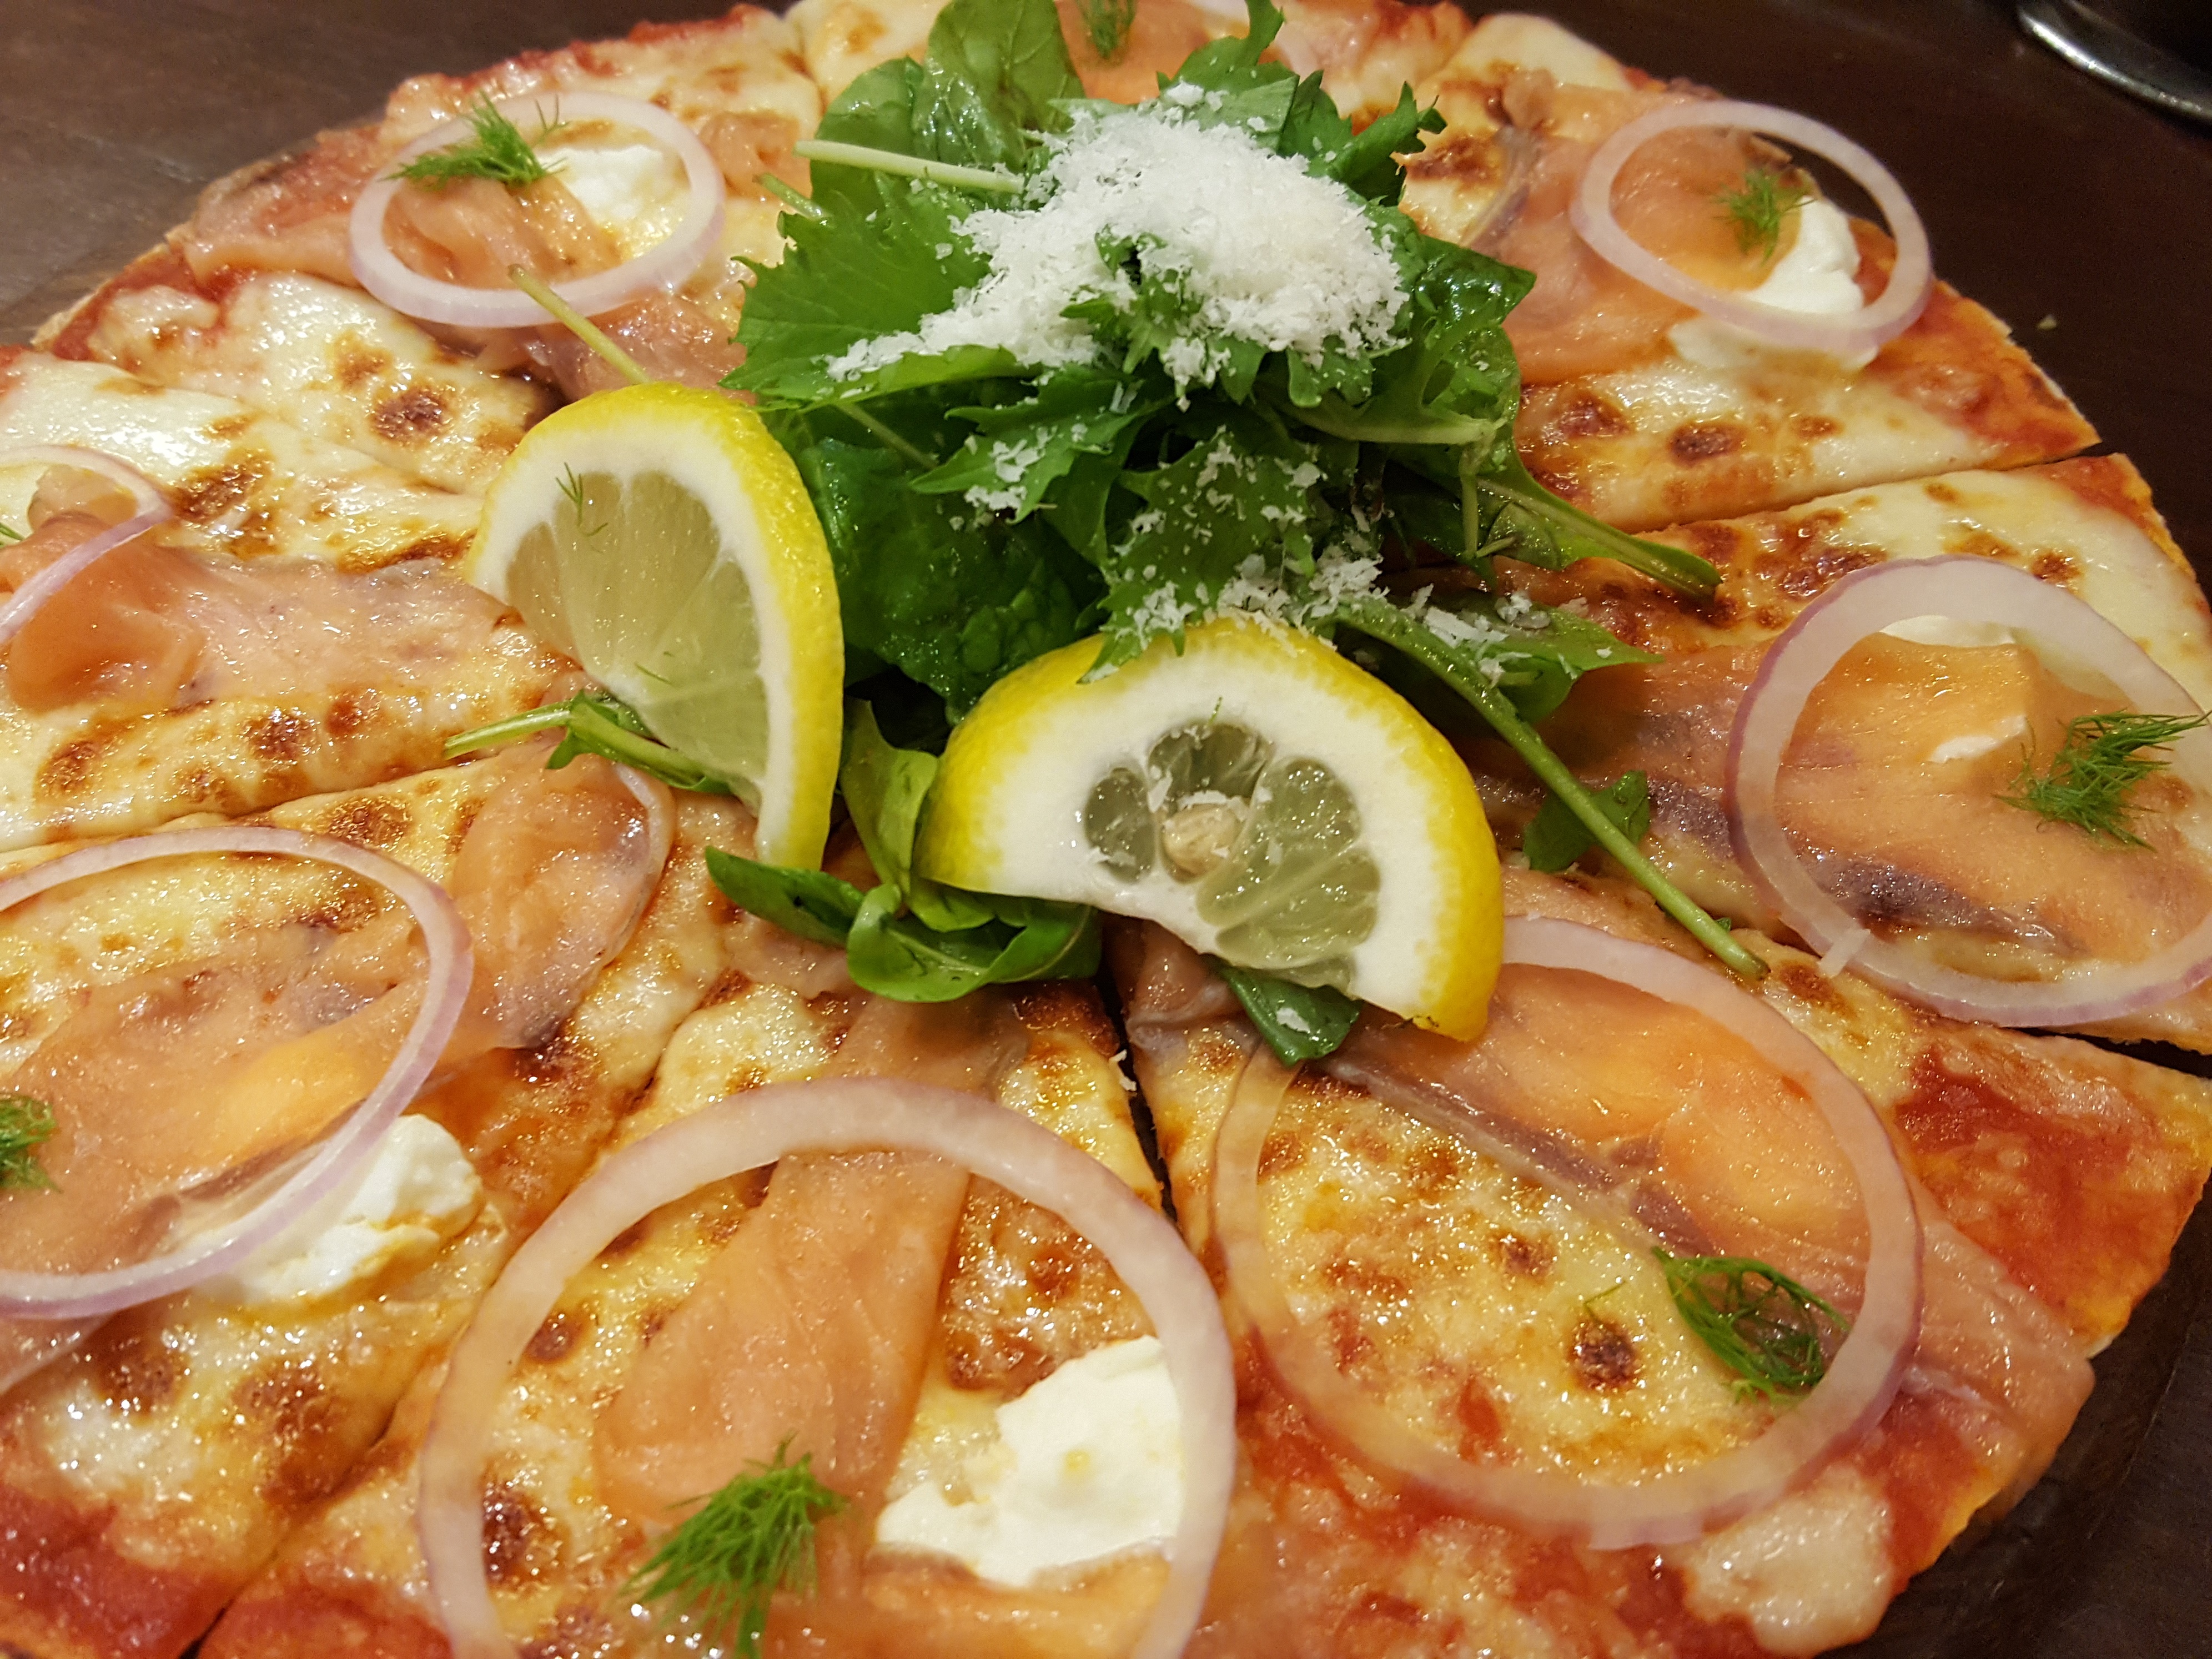
dish, food, seafood, fish, cuisine, pizza, asian food, tasty, italian food, pizza restaurant, southeast asian food, noodle soup